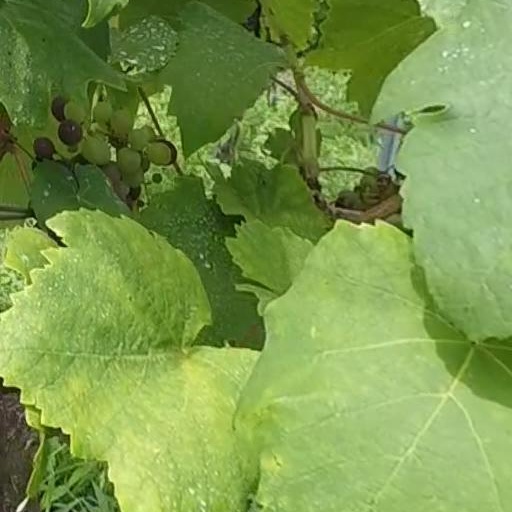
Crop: grape